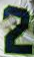
Number: 2